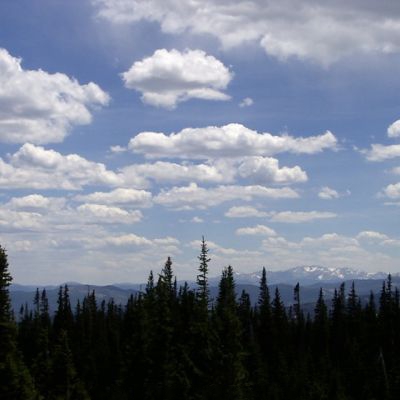
Cloud type: Cumulus (Cu)